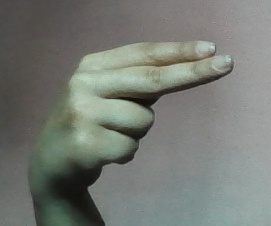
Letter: ain